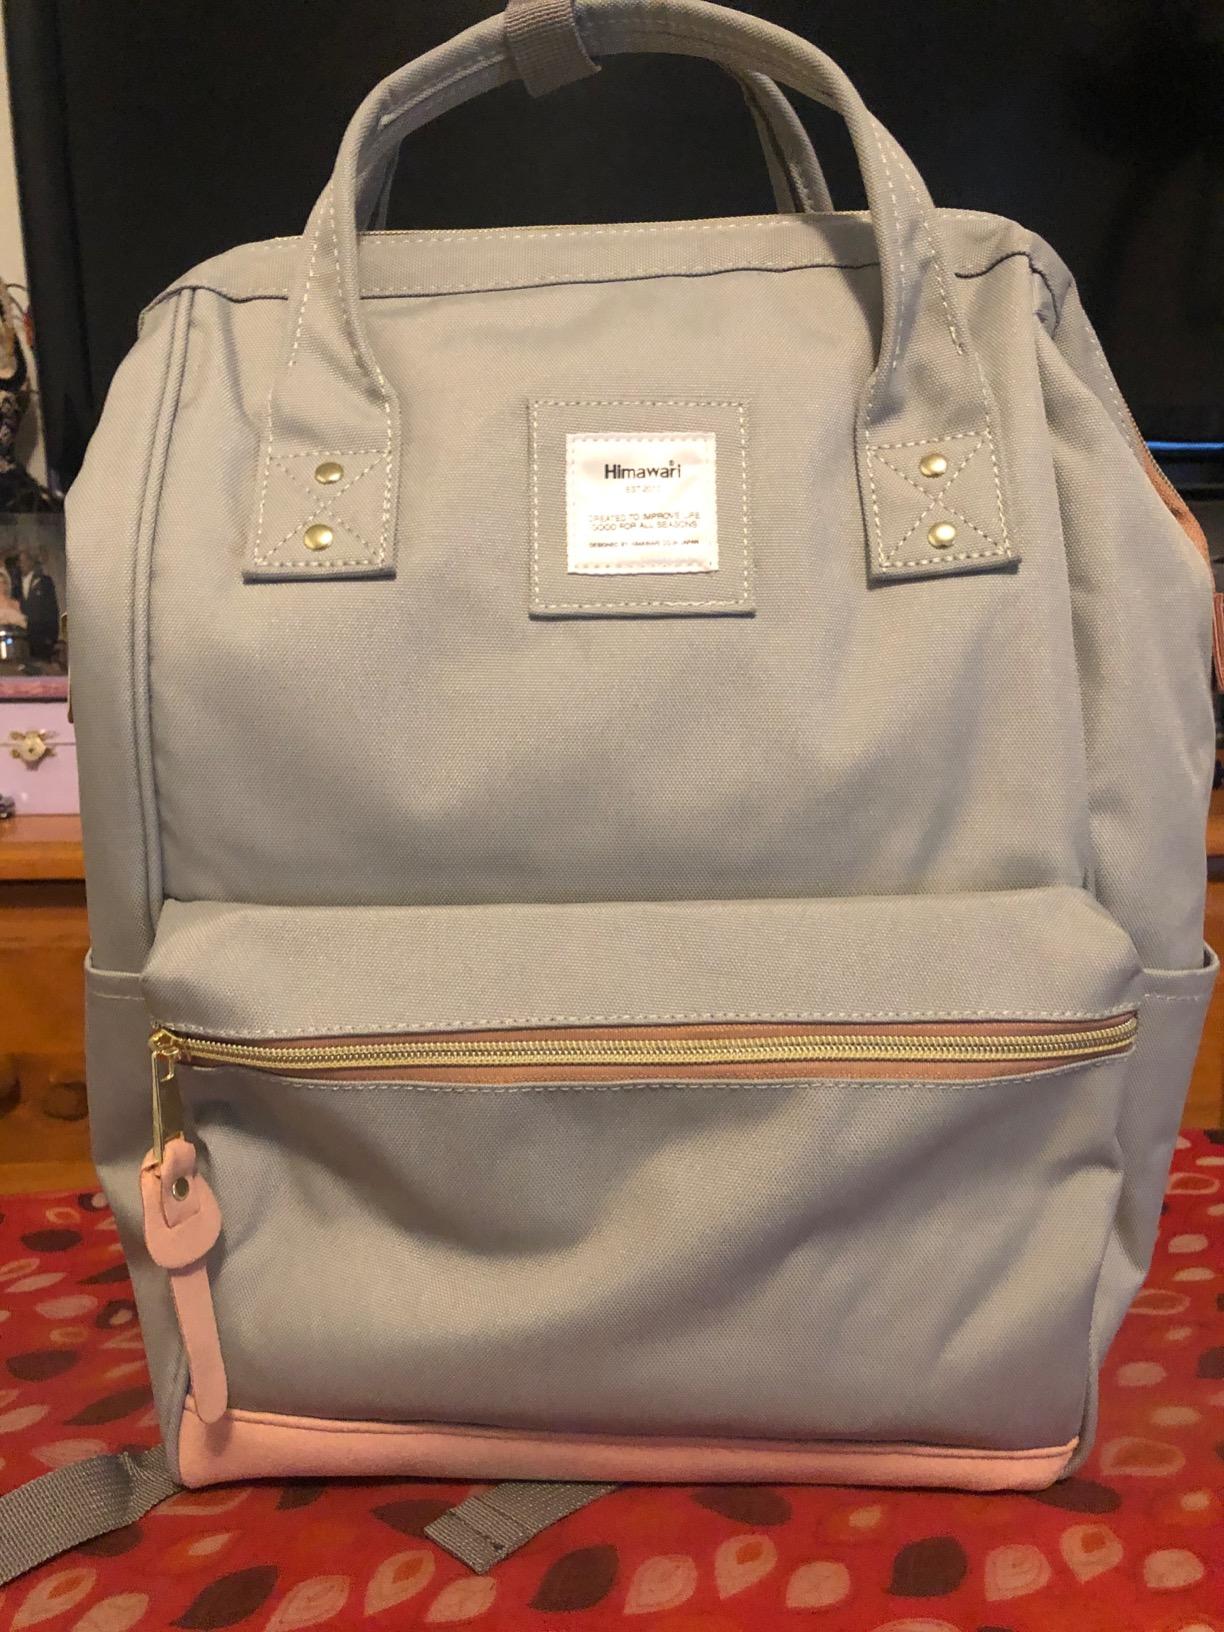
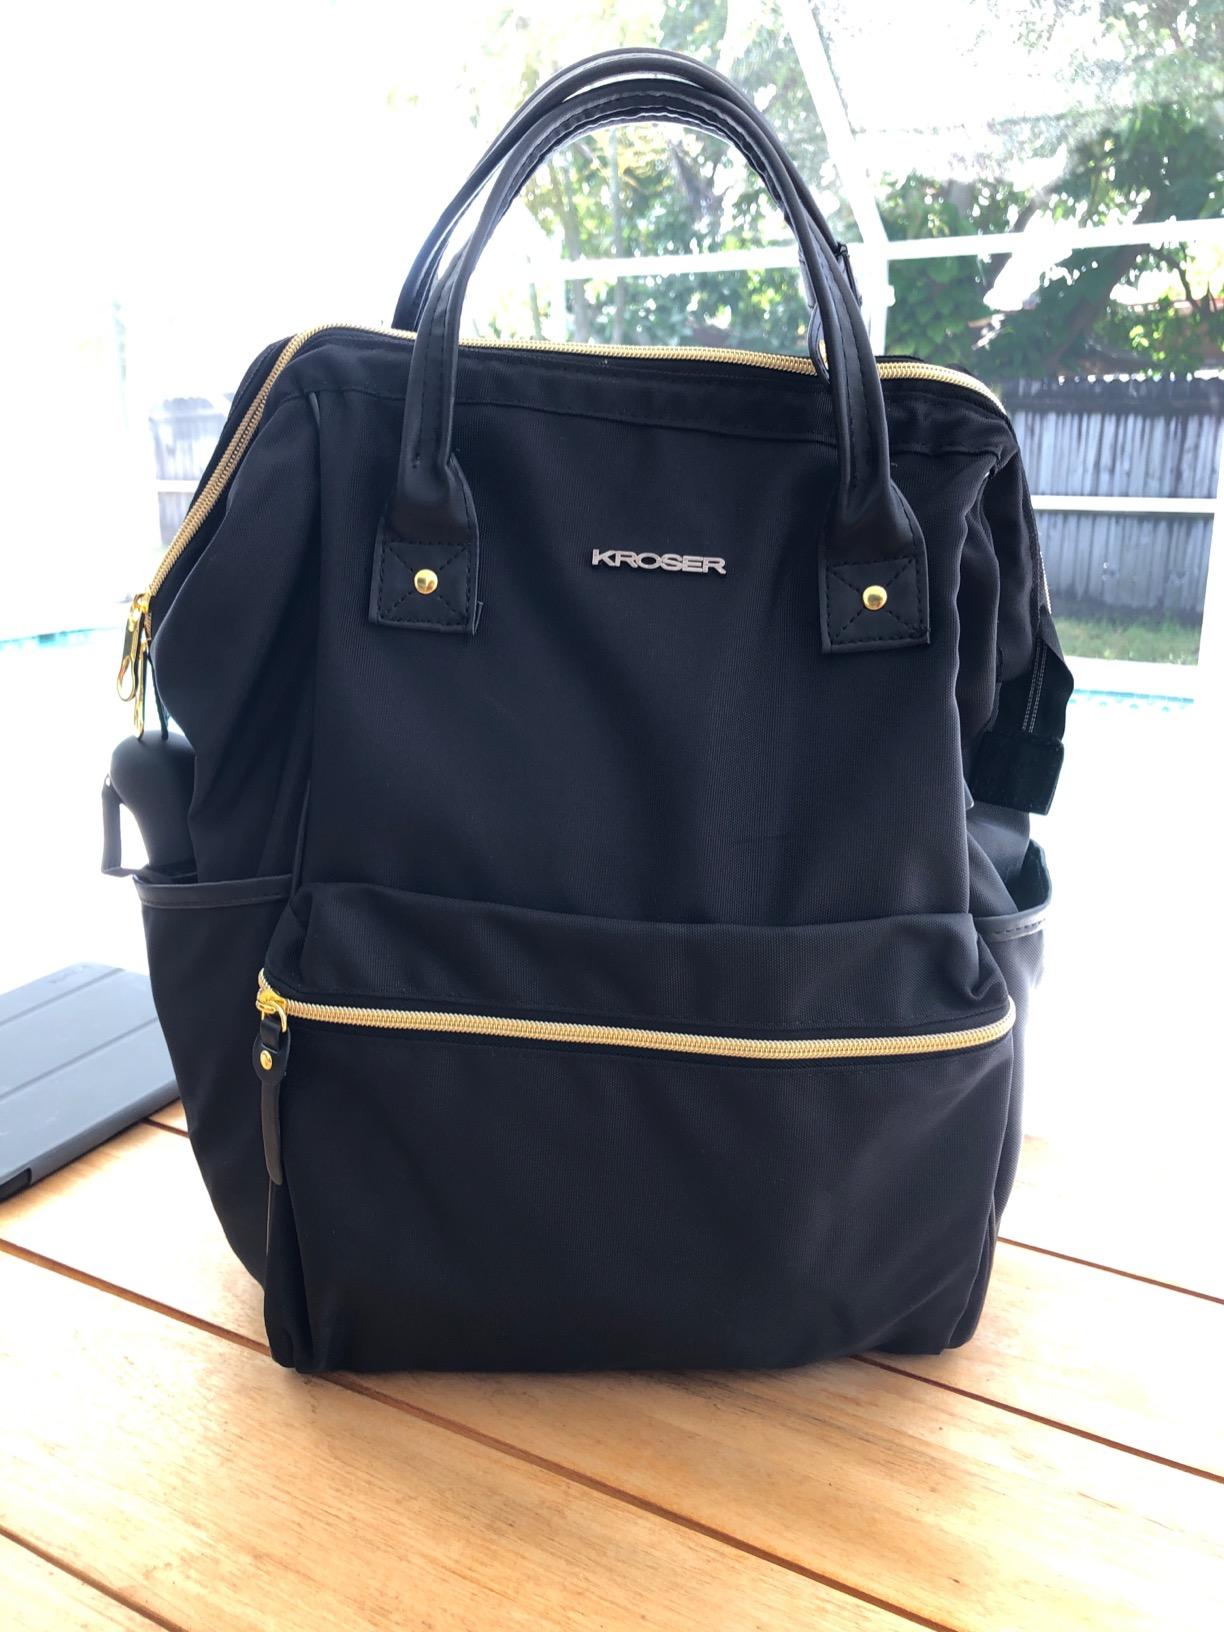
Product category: bag
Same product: no